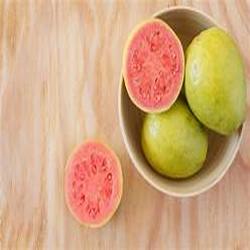
Label: Guava